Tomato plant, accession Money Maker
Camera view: vertical (180 deg); turntable rotation: 0 degrees
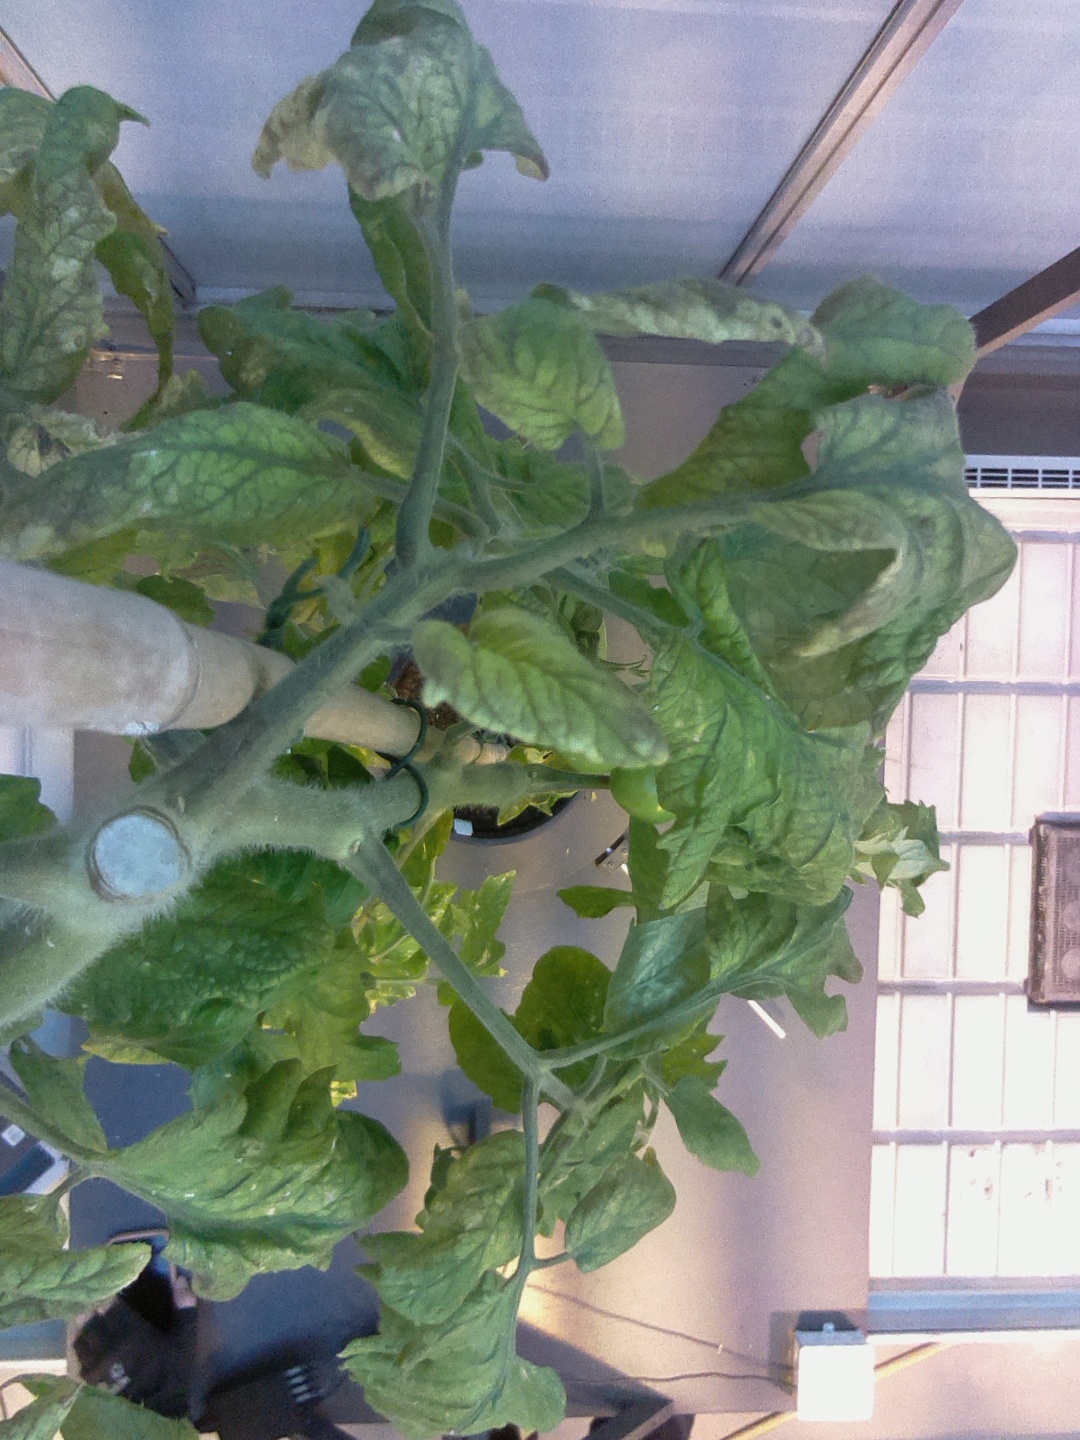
BBCH growth stage 78: 80% -90% of final fruit size